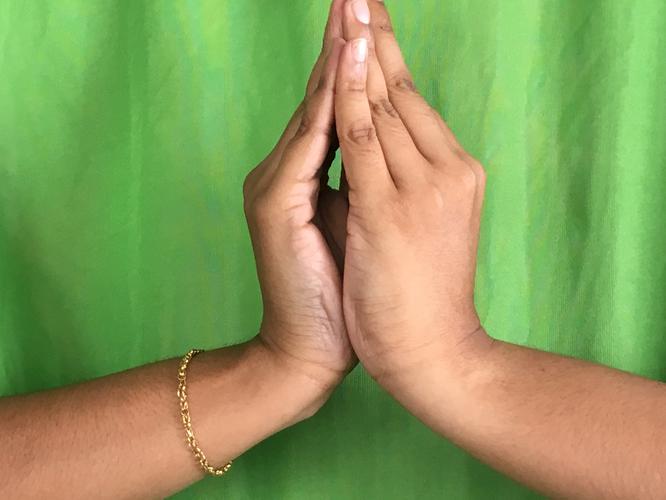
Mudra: Kapotham
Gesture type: double_hand